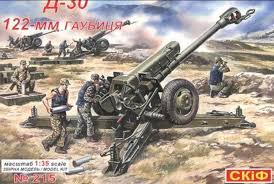
Label: D-30